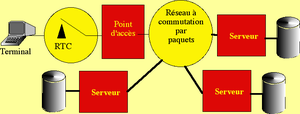
Schéma de l'architecture réseau d'un service vidéotex centralisé
Le Vidéotex est un service de télécommunications permettant l'envoi de pages composées de textes et de graphismes simples à un utilisateur en réponse à une requête de ce dernier. Ces pages sont destinées à être visualisées sur un écran cathodique, par exemple sur une télévision ou tout autre écran au format de la télévision. Le Minitel français est le terminal adapté à ce service. Le nom du terminal a fini par être utilisé, dans le langage courant, comme nom générique du service et est donc en français devenu synonyme de Vidéotex. Le service utilise une norme de communication basée sur une syntaxe de description des pages. Le service Télétel utilise la norme Antiope